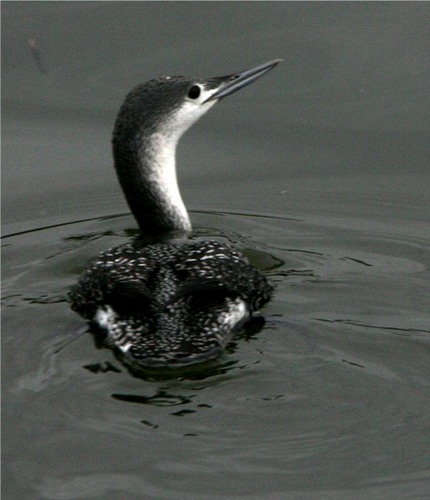
long white necked water bird with a black specked body.
this bird has a long gray bill, a white throat and breast, and a white eyering.
this long necked bird has a thin pointed bill and white spots covering its' feathers.
the bird has a white thorax, the bill is long and pointed, with black coveting its head
this bird has a long neck, black & white mottled back, a white throat, and a long flat black bill.
this bird has wings that are black and has a long neck
this bird is black with white and has a long, pointy beak.
a medium sized black bird, with a yellow throat, and a sharp black bill.
a large bird in water with a black head, white throat, and black with white spots on rest of body.
this bird has wings that are black and has a long neck
Species: Pacific Loon